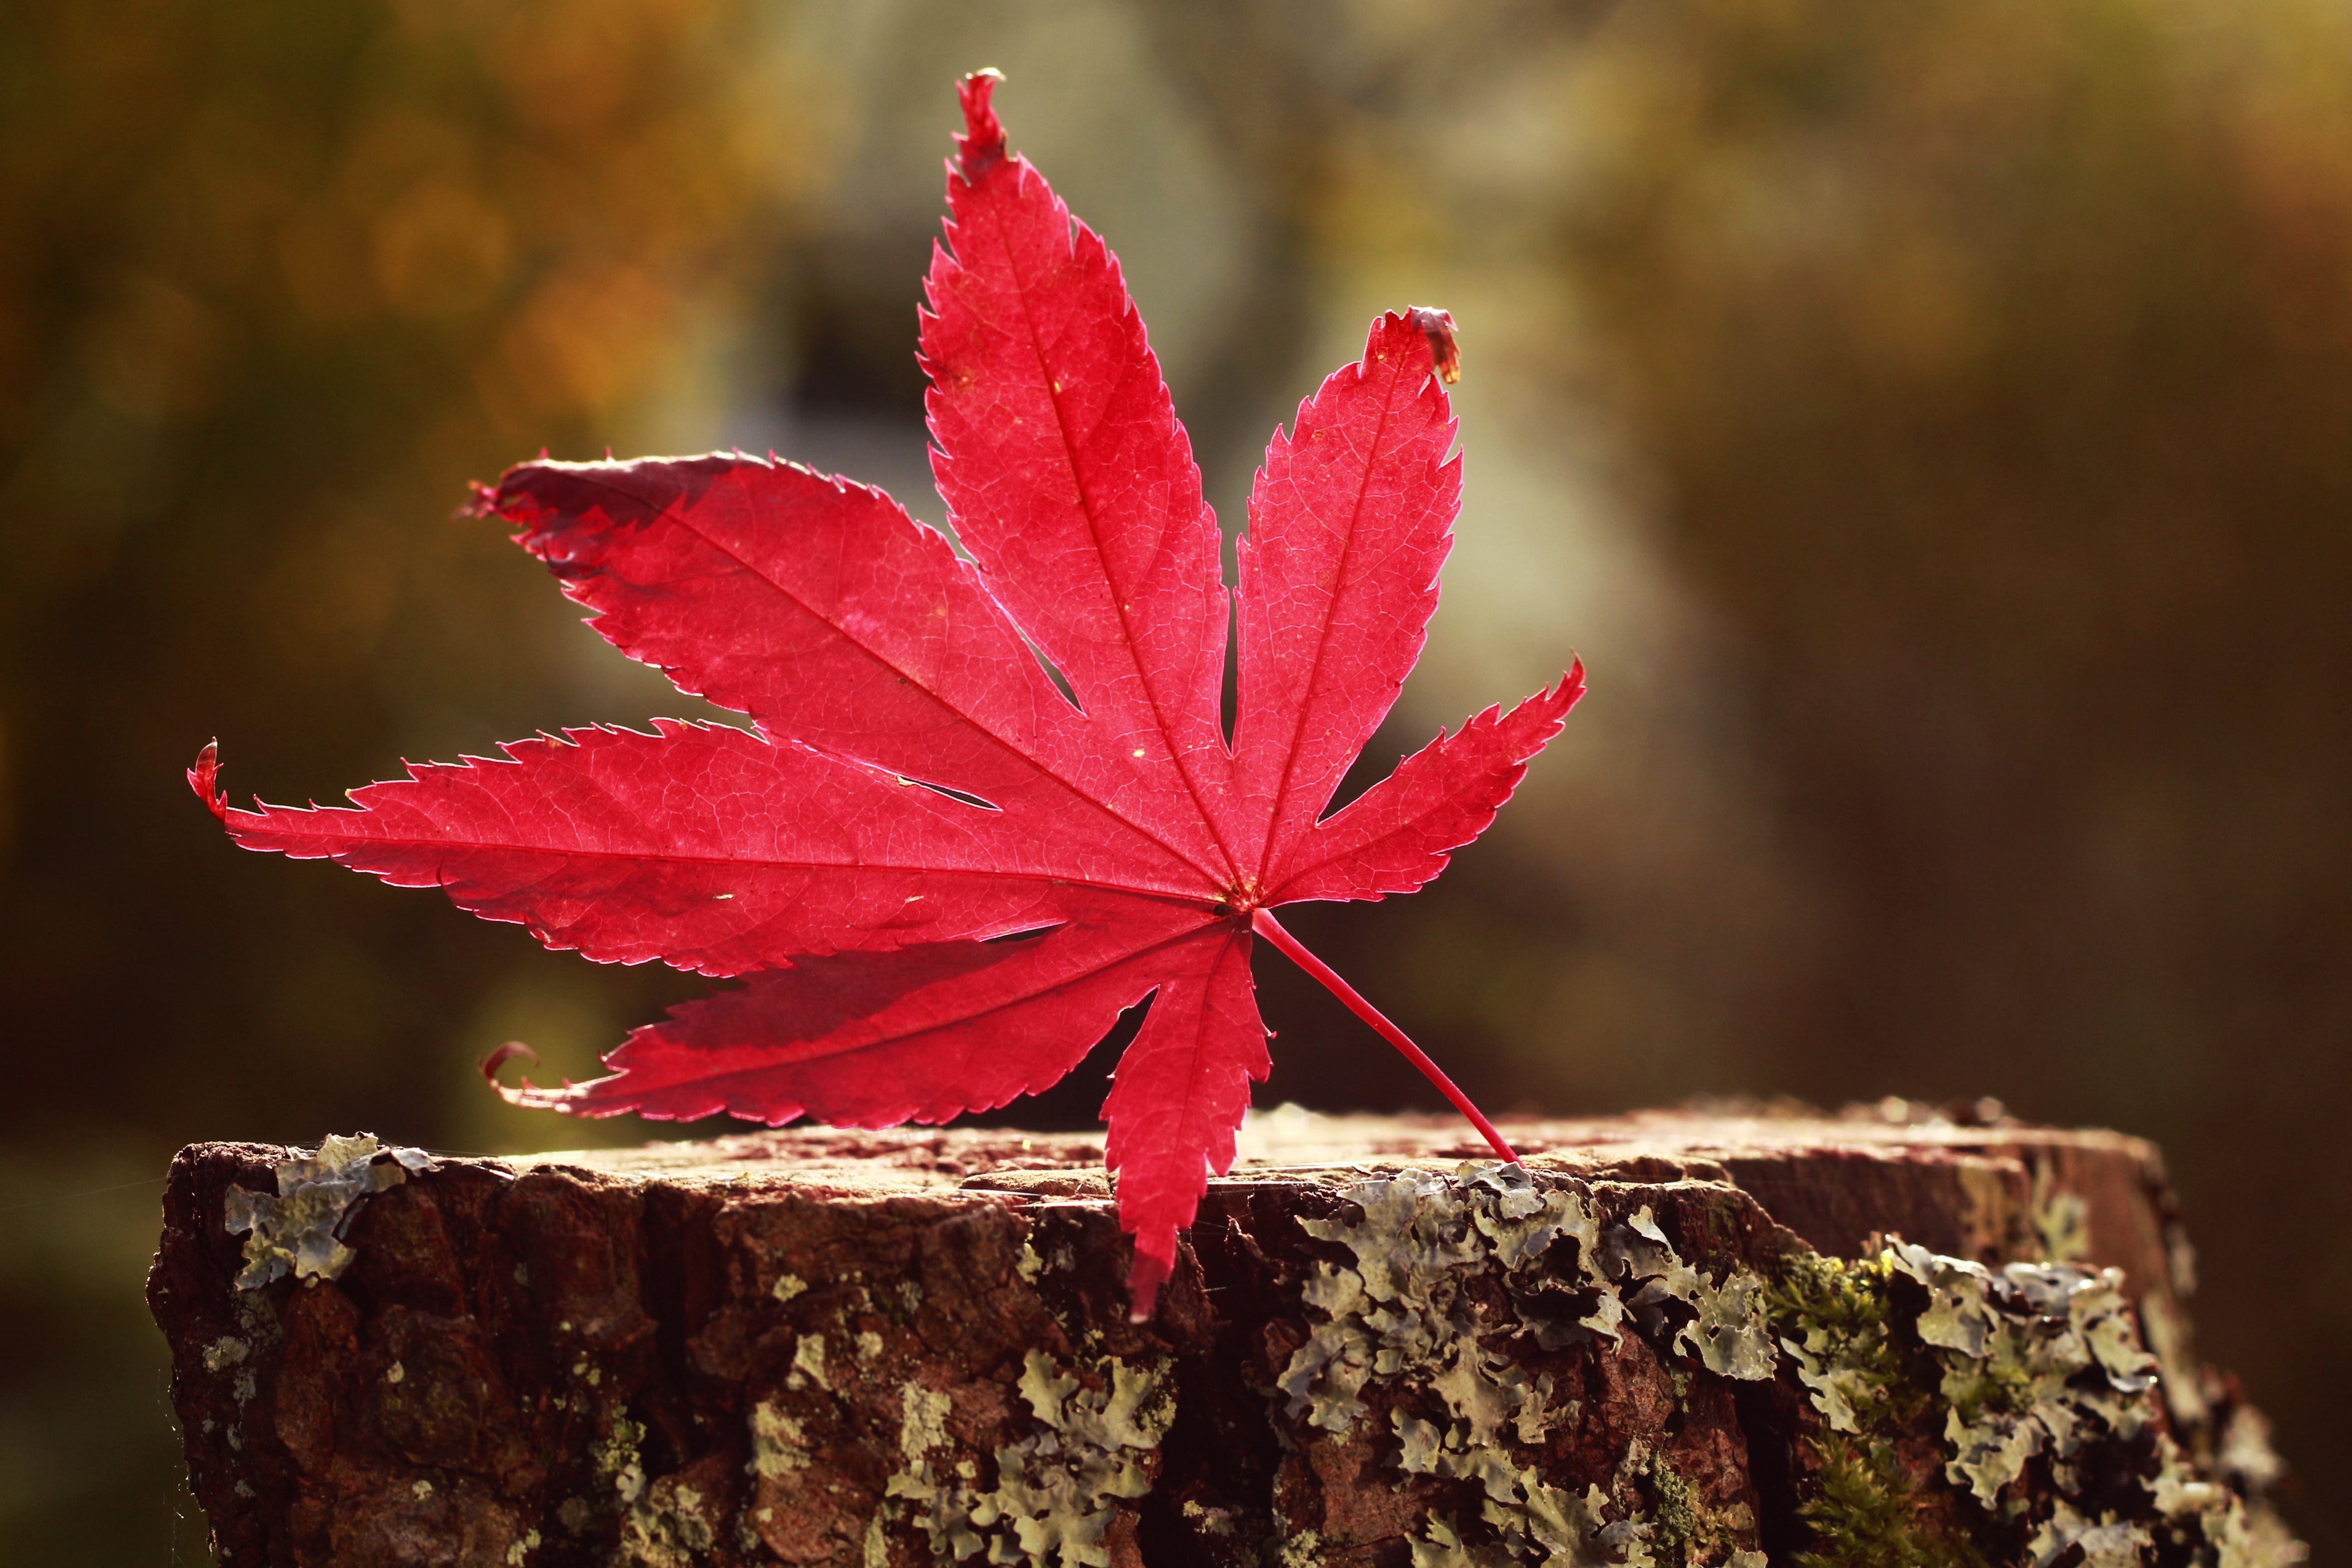
tree, nature, forest, branch, plant, leaf, flower, petal, red, autumn, botany, flora, season, maple, maple tree, maple leaf, close up, leaves, shrub, fall color, fall foliage, macro photography, flowering plant, plant stem, woody plant, land plant